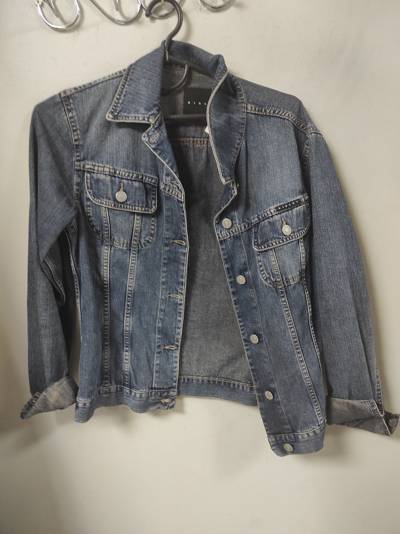
Waste category: clothes